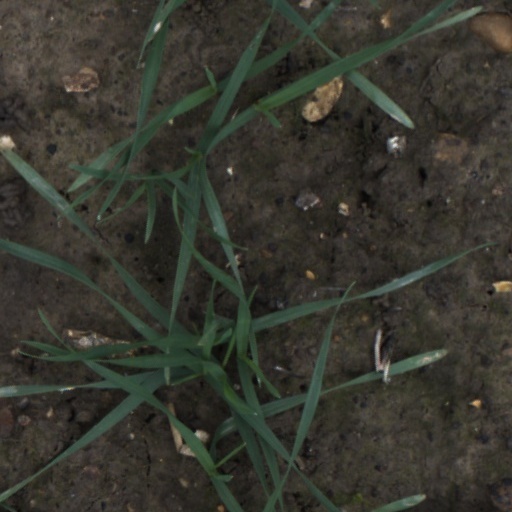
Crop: wheat